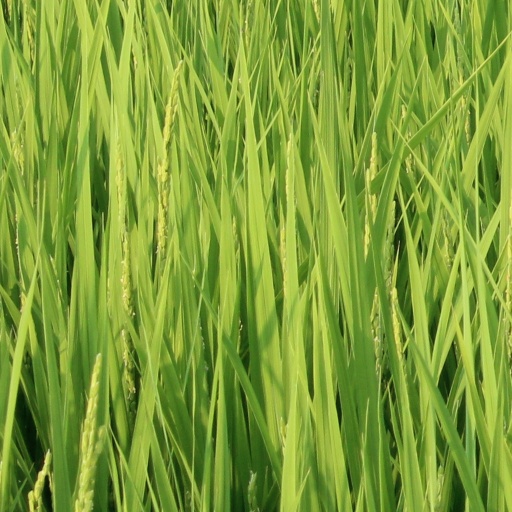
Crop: rice